Renfrew, Ontario

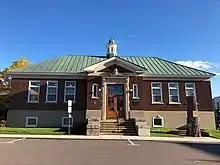
Renfrew Public Library

The Renfrew Post Office, built in 1908, is located at 249 Raglan Street South. Built in the Romanesque Revival style with exterior walls of irregularly coursed split-faced stone and mansard roof clad in seamed copper, this beautiful edifice is a major landmark on Renfrew's main throughfare. The tapered silhouette of the metal-clad clock tower, hipped gable roof and weather vane tops the stone structure that has twinned principal entrances with metal coats of arms located above. Located below the top centre window is the engraving E.R. 1908, representing the monarch at the time of construction. The interior consists of hardwood finishes, terrazzo tile floors, plaster ceilings and walls with wood dados. Over the years, the building has shared use of the post office, customs and revenue offices, and the NHA/NHL Birthplace Museum. In 2018, the building was sold by the town to Rob Thompson Hotels Ltd. for the price tag of $100,000 with the proposal of a boutique hotel in the upper levels of the building, while retaining the post office on the main level and numerous conditions to keep the historical features intact.